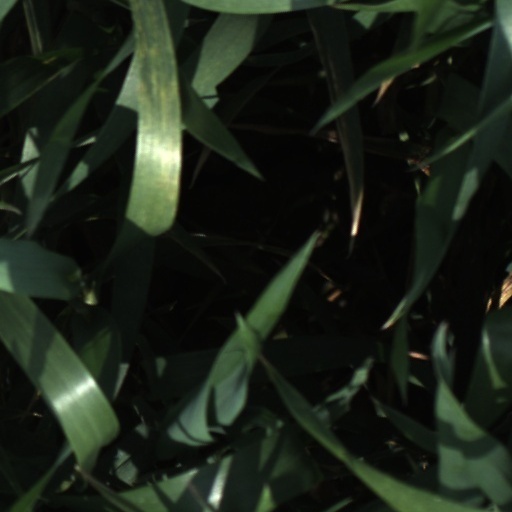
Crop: wheat